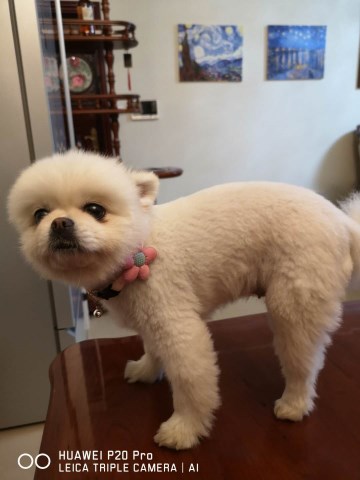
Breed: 1936-n000005-Pomeranian